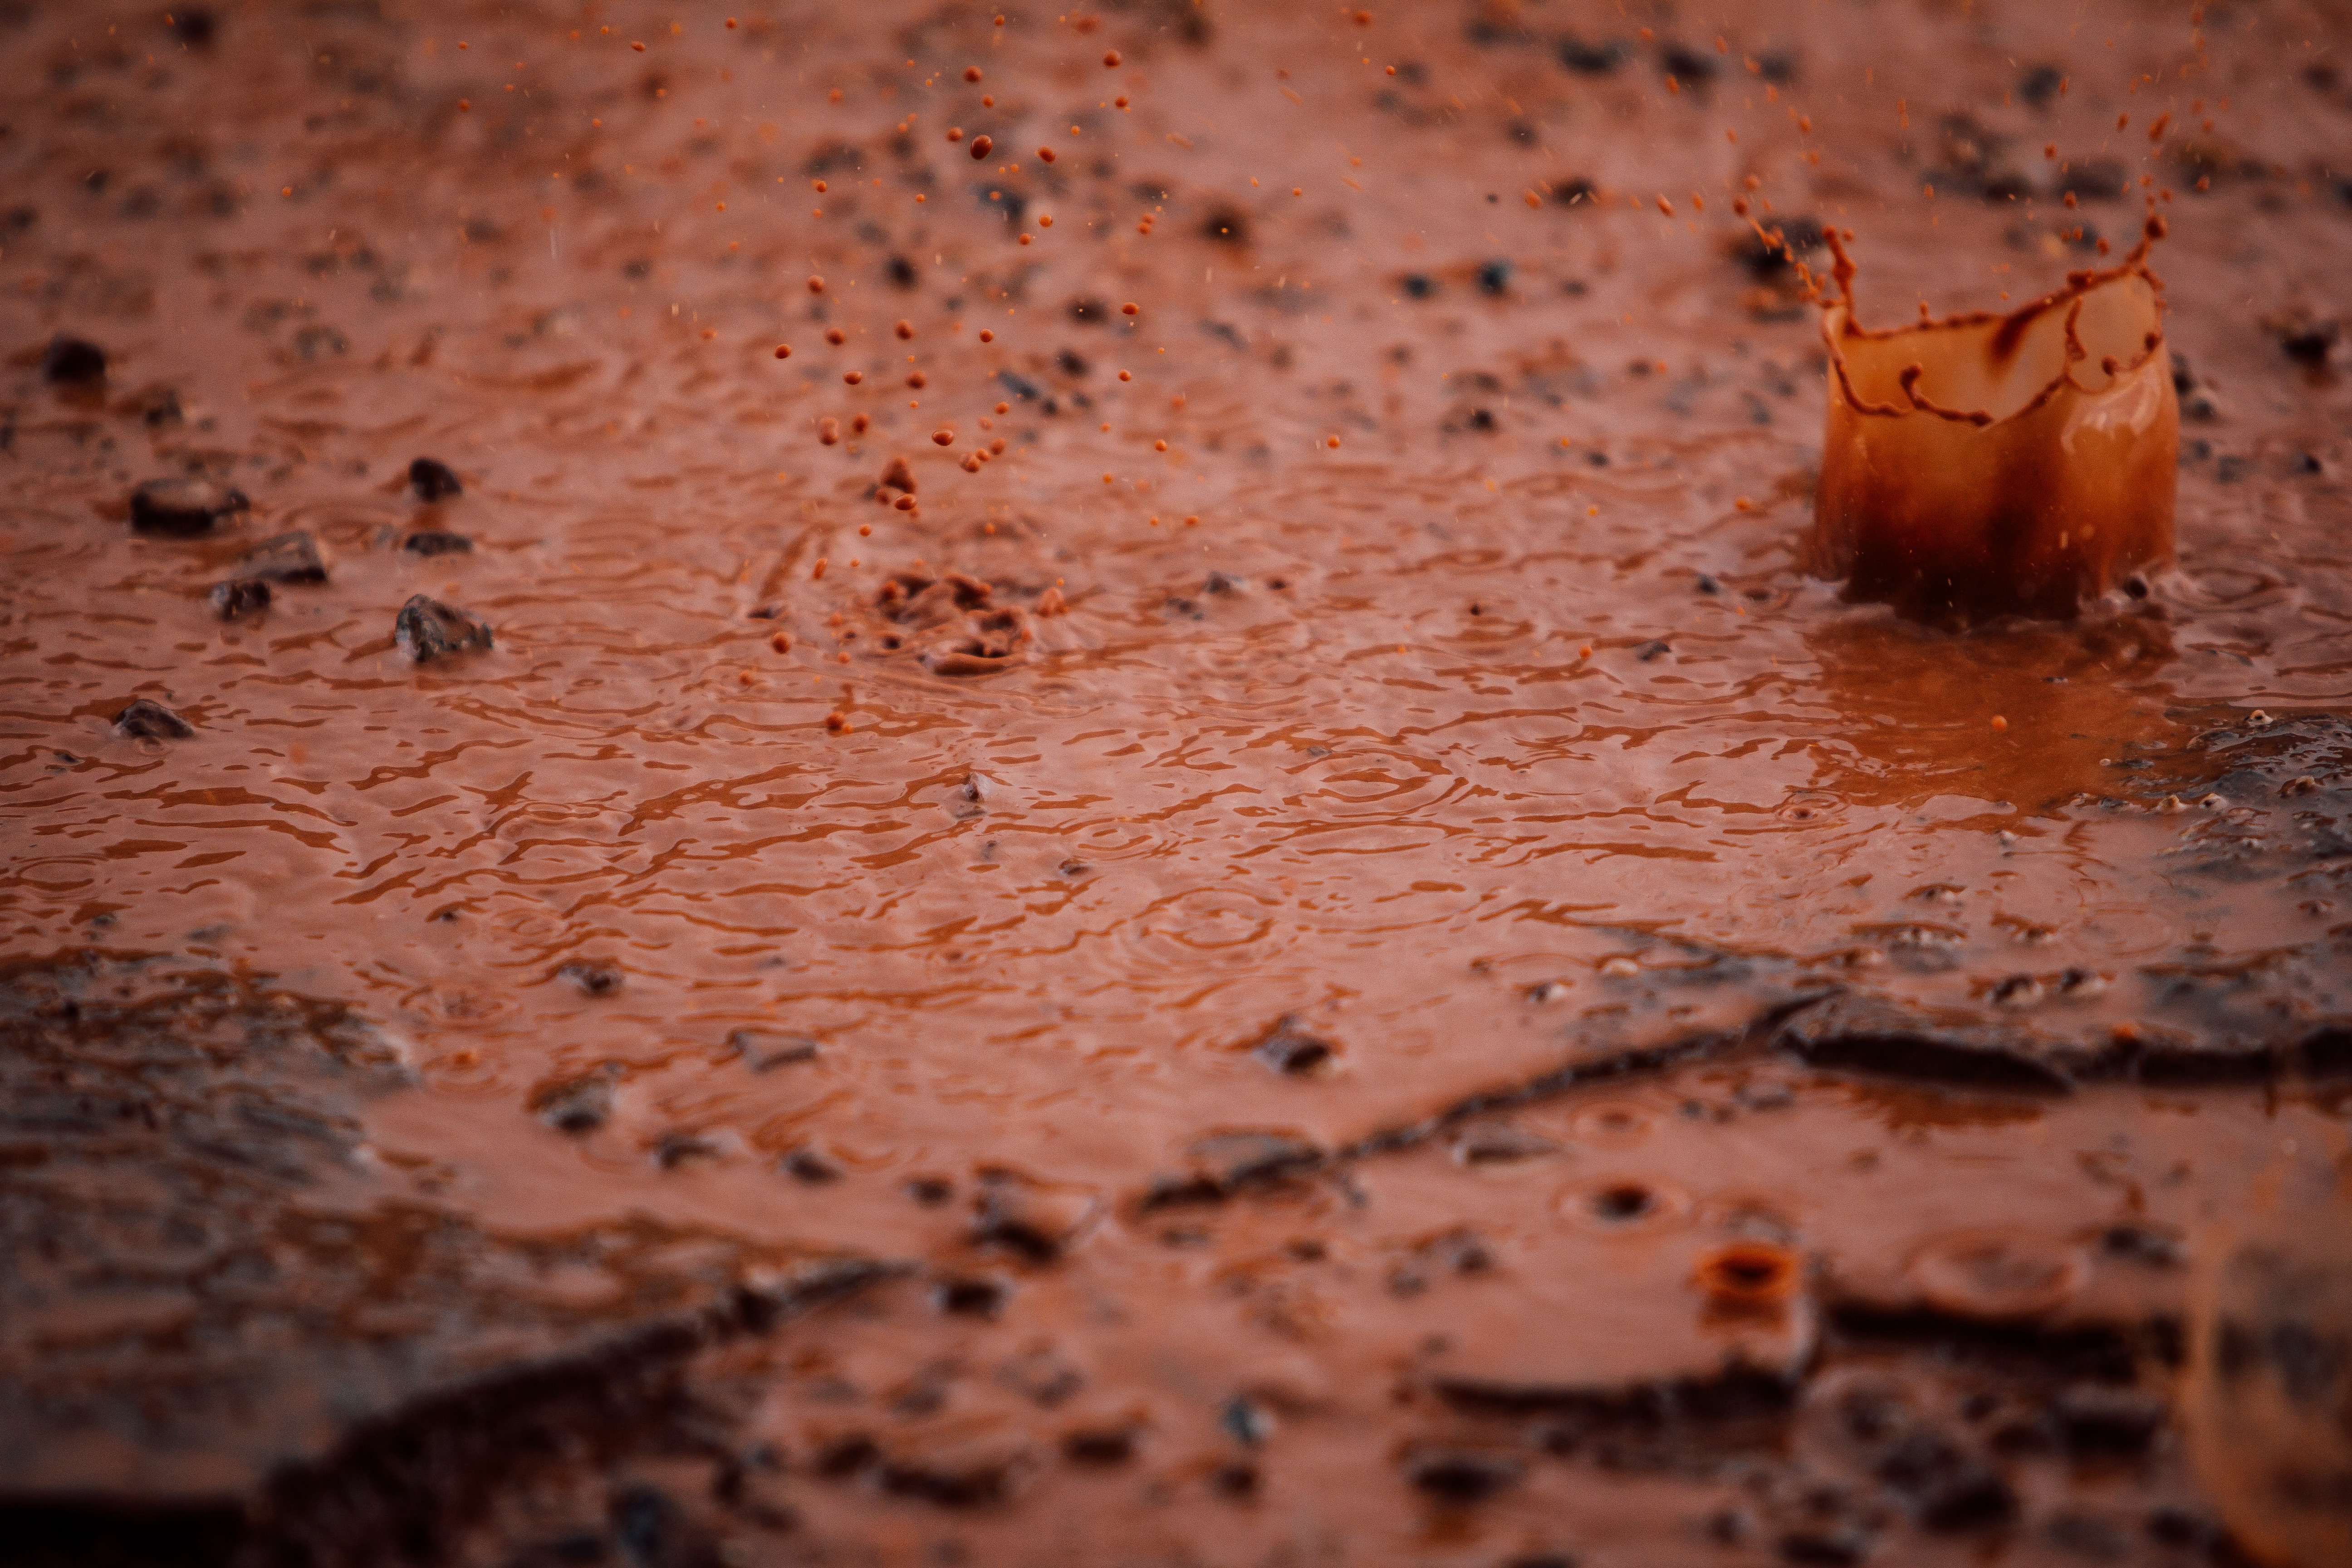
wood, texture, leaf, food, soil, close up, macro photography